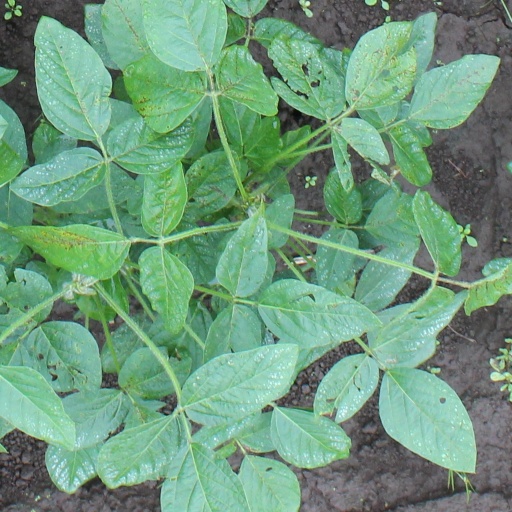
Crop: soybean